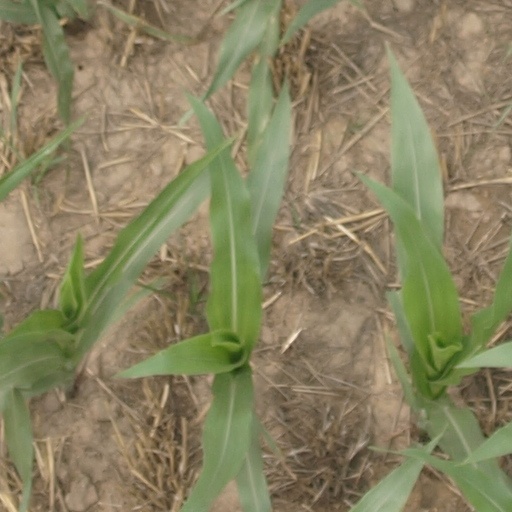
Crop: maize; corn